Westland Sea King

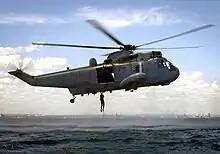
Royal Australian Navy Sea King on exercises with divers

A dedicated search and rescue (SAR) version, the HAR3, was developed for the RAF Search and Rescue Force. The type entered service in 1978 to replace the Westland Whirlwind HAR.10. A 16th helicopter was ordered shortly after, and following the Falklands War of 1982, three more were purchased to enable operation of a SAR flight in the islands, initially from Navy Point on the north side of Stanley harbour, and later from RAF Mount Pleasant. In 1992, six further helicopters were ordered to replace the last remaining Westland Wessex helicopters in the SAR role, entering service in 1996. However, teething problems resulted in the actual operational use of the HAR3A's being delayed until mid 1997. The six Sea King HAR3As featured updated systems, including a digital navigation system and more modern avionics.